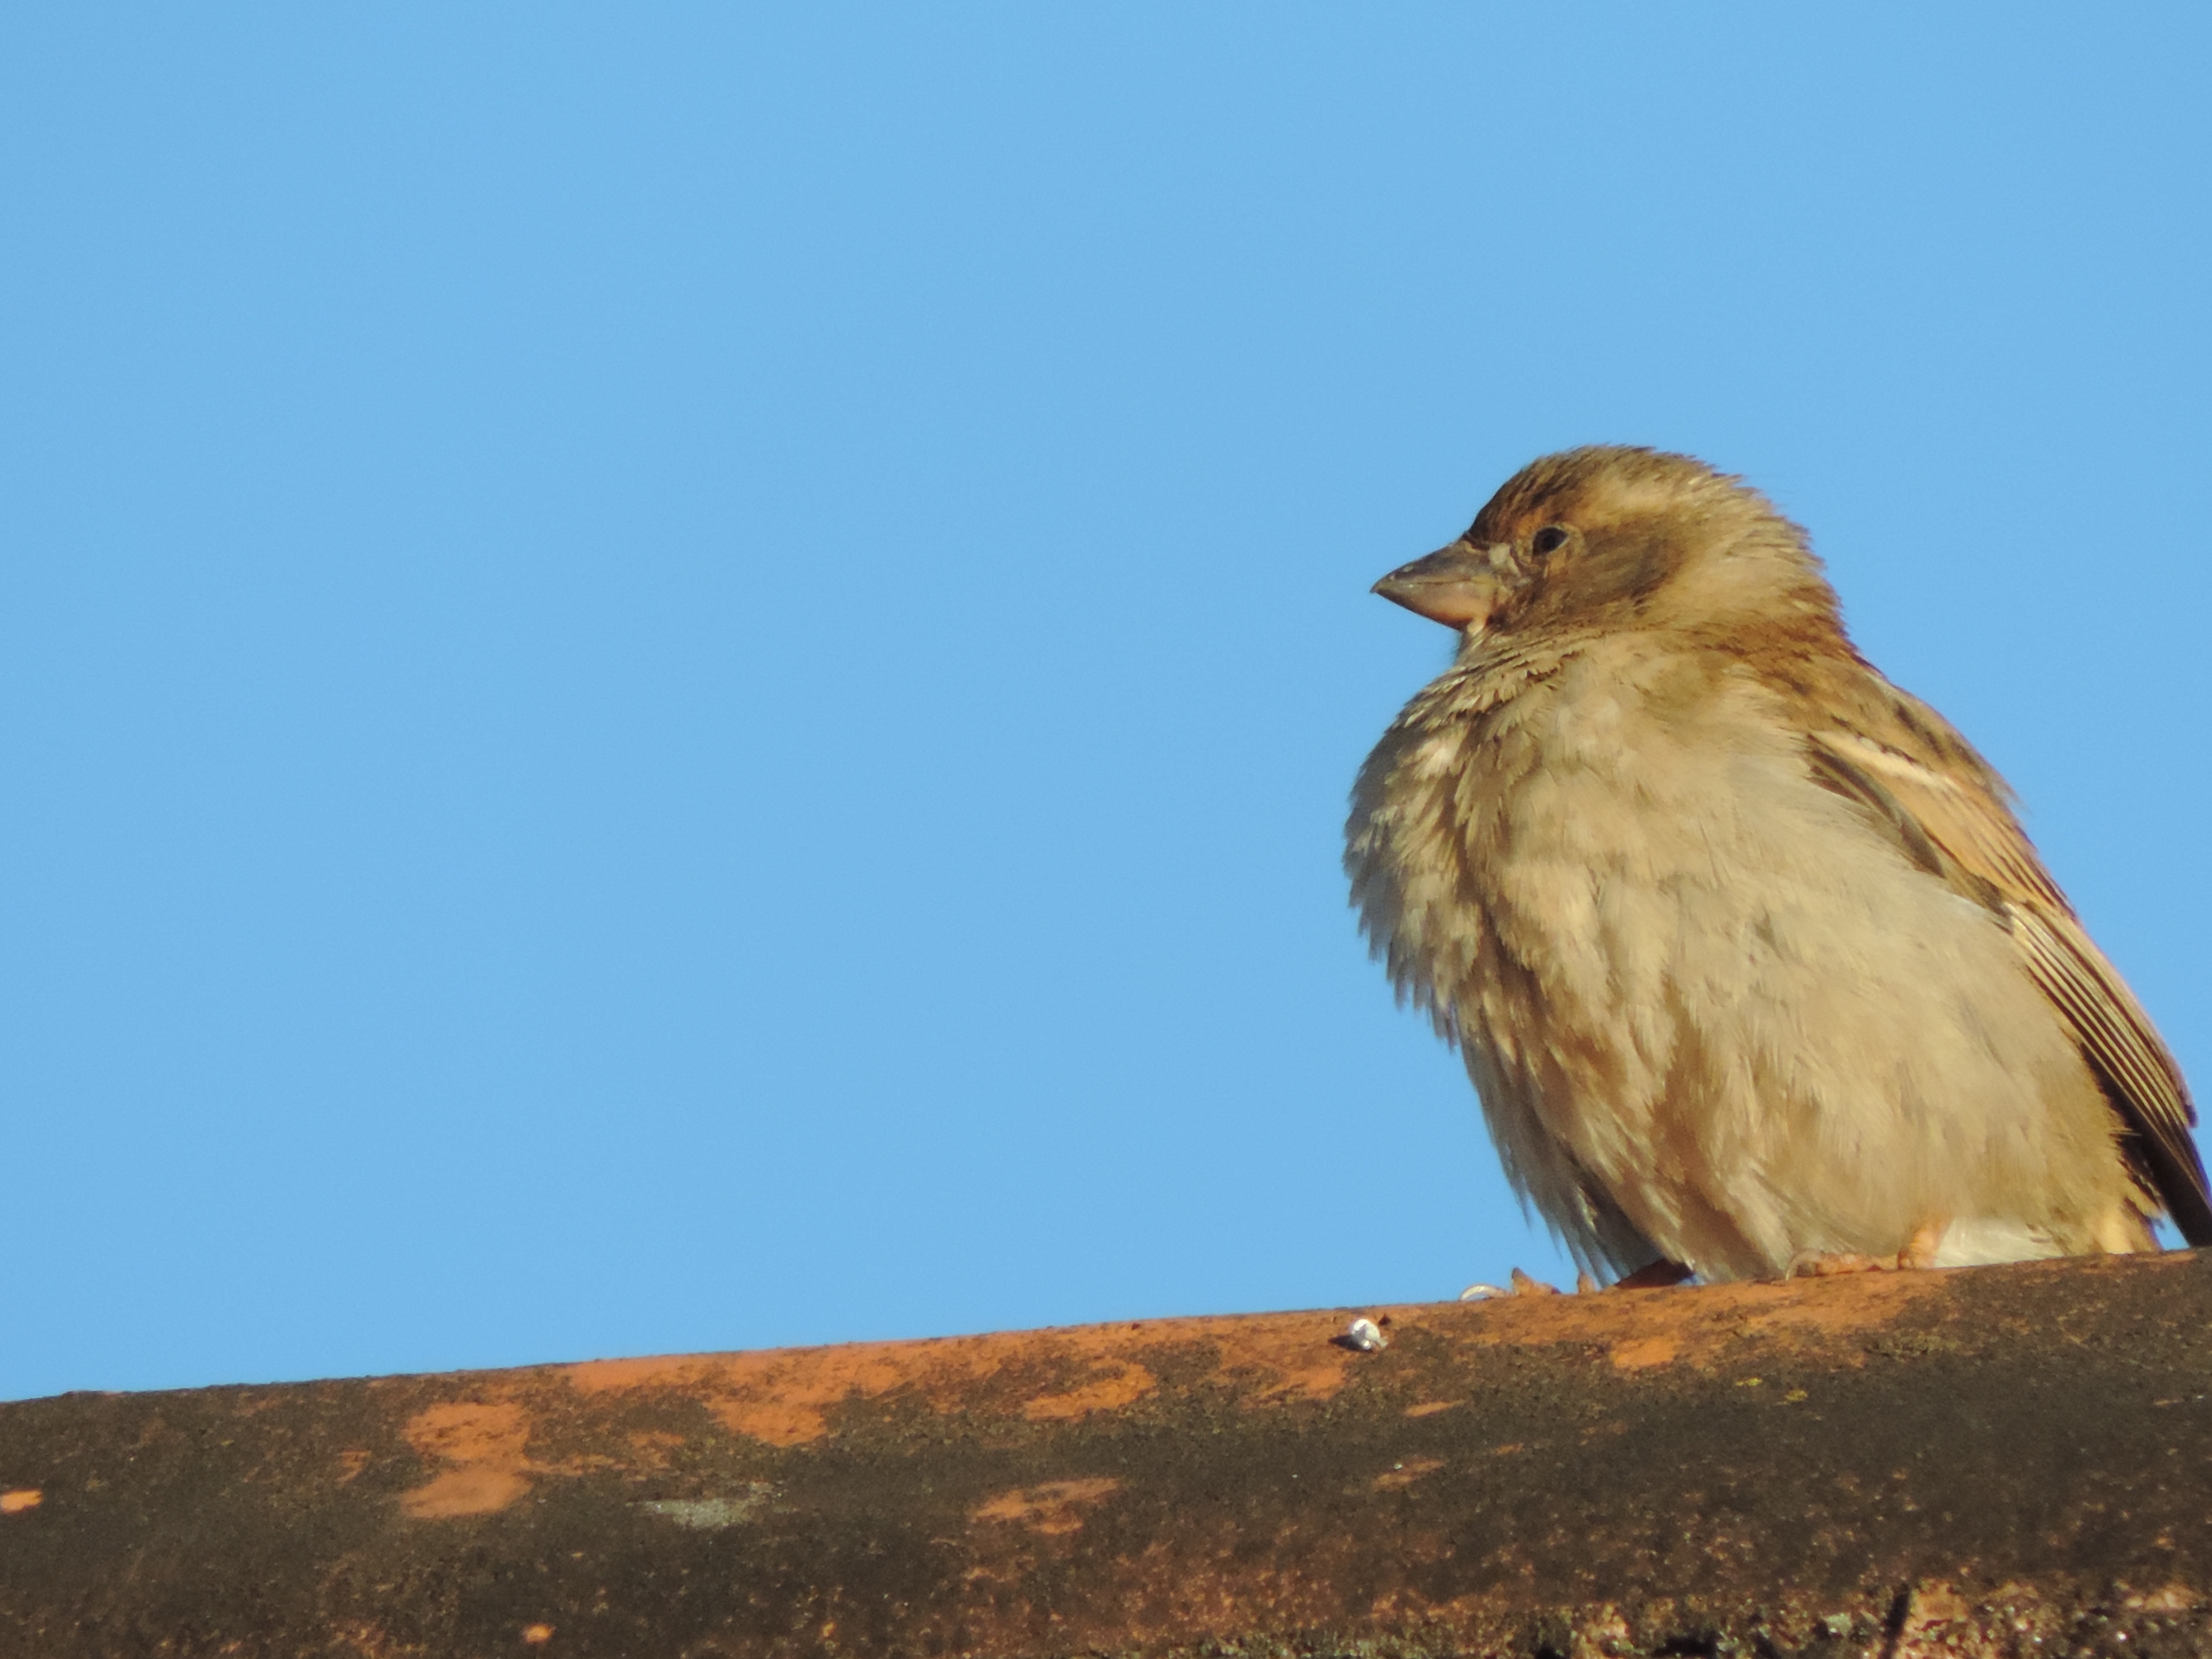
bird, wing, wildlife, beak, blue, fauna, tropical bird, vertebrate, sparrow, house sparrow, perching bird